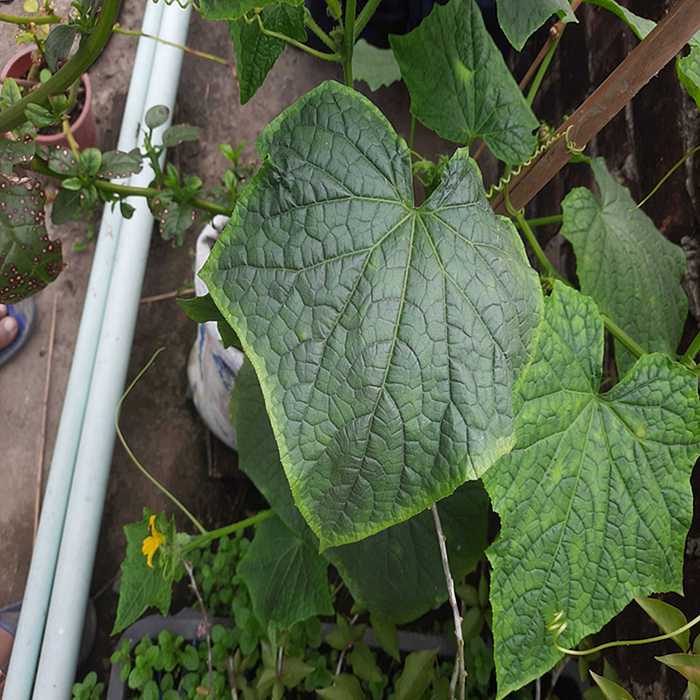
Plant: Cucumber
Label: Fresh leaf